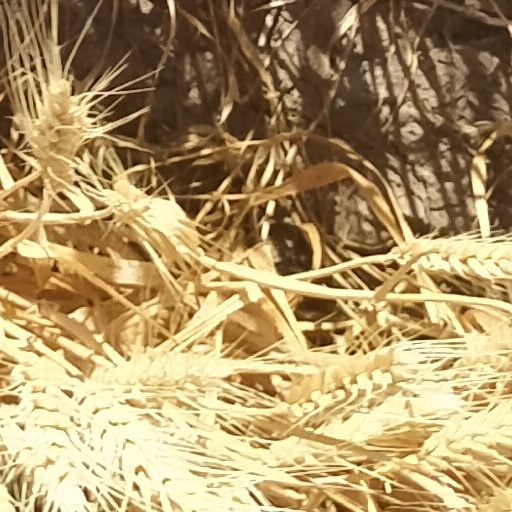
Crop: wheat